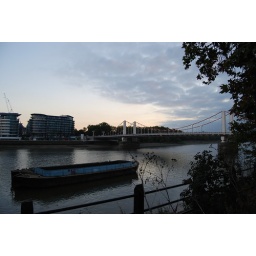
Chelsea bridge in the distance with a river boat, taken at the end of september.